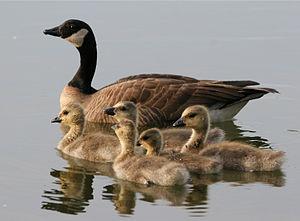
La Bernache du Canada est une espèce de grands oiseaux de la famille des anatidés. Elle est la plus grande des bernaches, ou oies noires.